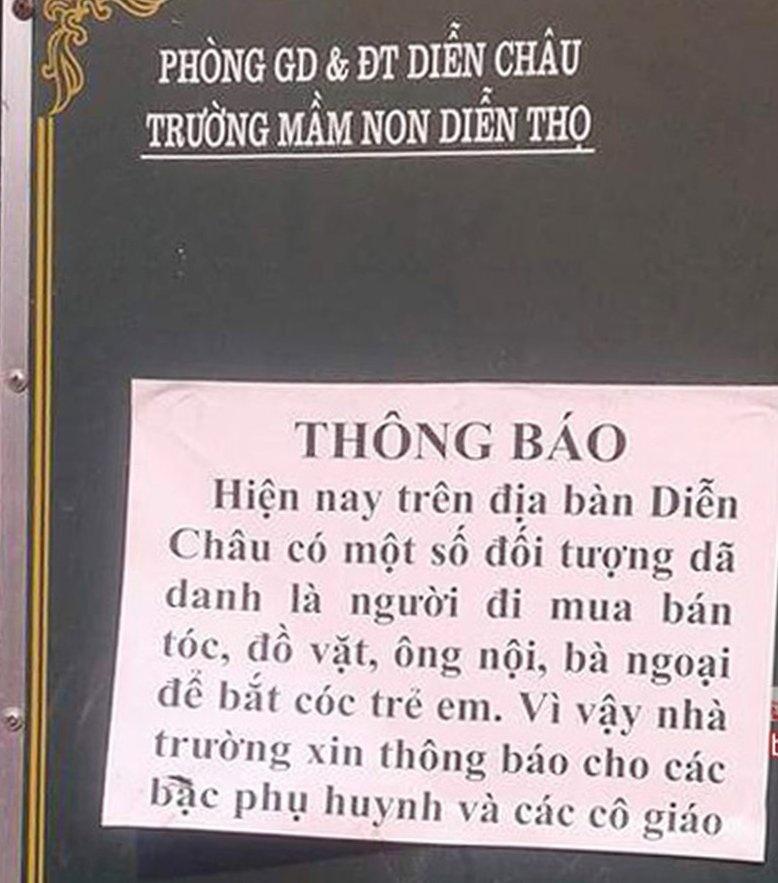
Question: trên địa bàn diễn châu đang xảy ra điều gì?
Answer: trên địa bàn diễn châu đang có một số đối tượng dã danh là người đi mua bán tóc, đồ vặt, ông nội bà ngoại để bắt cóc trẻ em